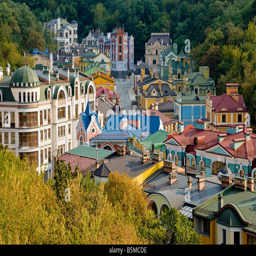
elevated view over colourful buildings with multicolor roofs in a new residential area